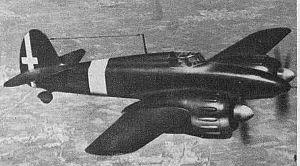
Le IMAM Ro.57 était un avion militaire de la Seconde Guerre mondiale construit en Italie par Industrie Meccaniche Aeronautiche Meridionali.